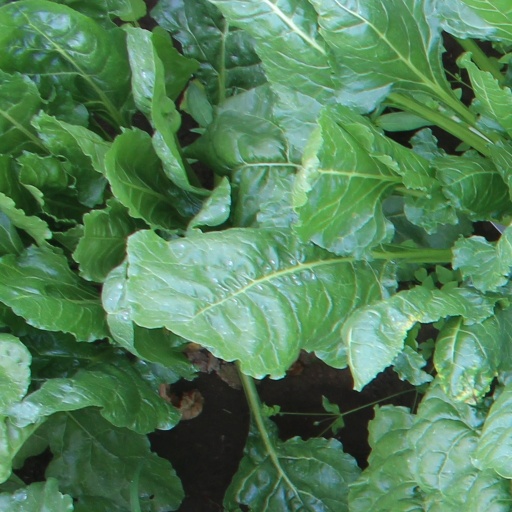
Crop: sugar beet